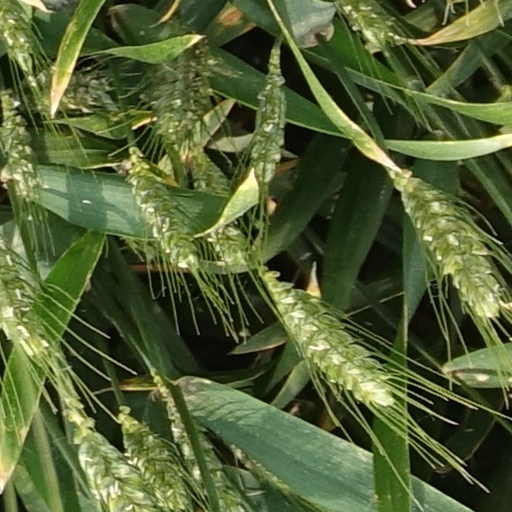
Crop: wheat